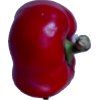
Label: red_pepper